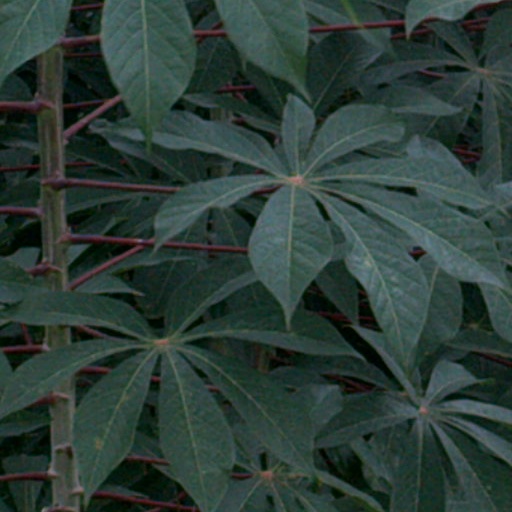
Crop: cassava